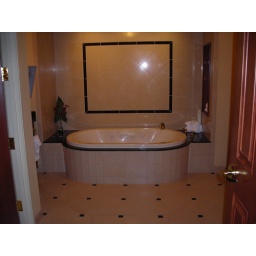
tub in bathroom